Saint Bartley Primitive Baptist Church

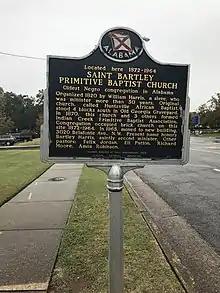
Historic Marker for Saint Bartley Primitive Baptist Church

A historical marker commemorates the church's history by its 1872 to 1964 site. In 2020 the congregation celebrated its bicentennial.